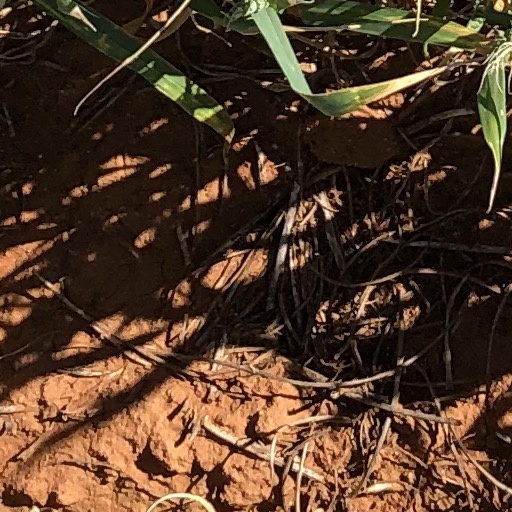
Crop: wheat